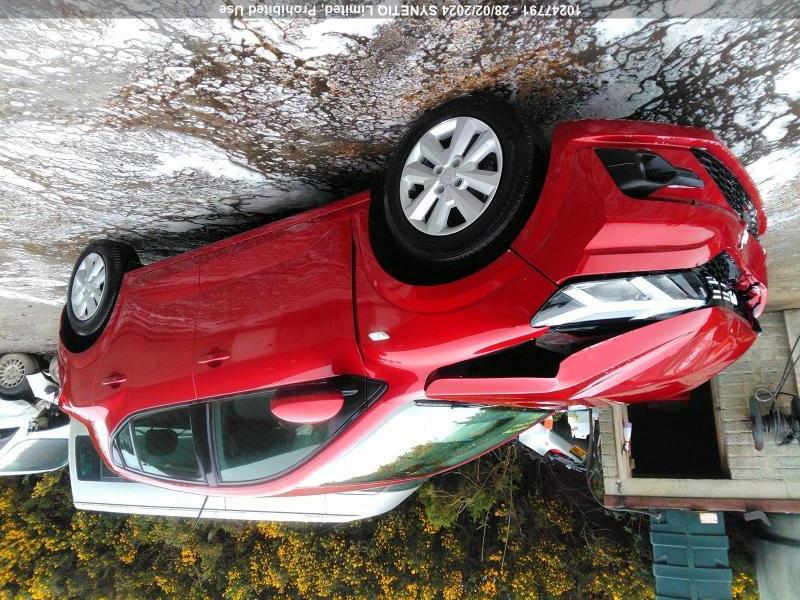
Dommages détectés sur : pare-choc avant, feu avant gauche, capot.
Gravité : majeur